Siege of Steenwijk (1592)

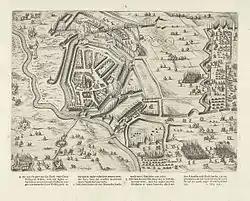
A view of the siege from print by Bartholomeus Dolendo

On 19 June the besieged sent out a deputation to treat for an honourable surrender, and despite Maurice entertaining the negotiators in his tent he demanded nothing but unconditional surrender. Nothing came from the conference and the bombardment recommenced but the walls were so strong that no practicable breach could be made. 29,000 cannonballs in total were fired at the town, but little damage was made on the walls or even in the city.